Describe the emotion expressed in this image:  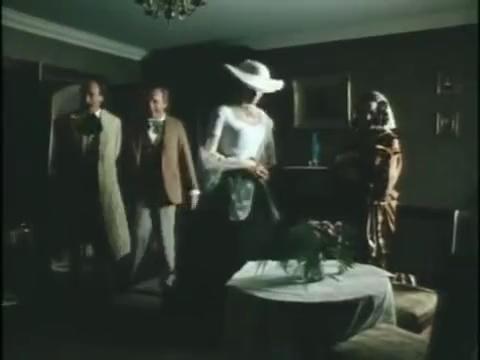
This person displays Fear, valence and arousal with low intensity.